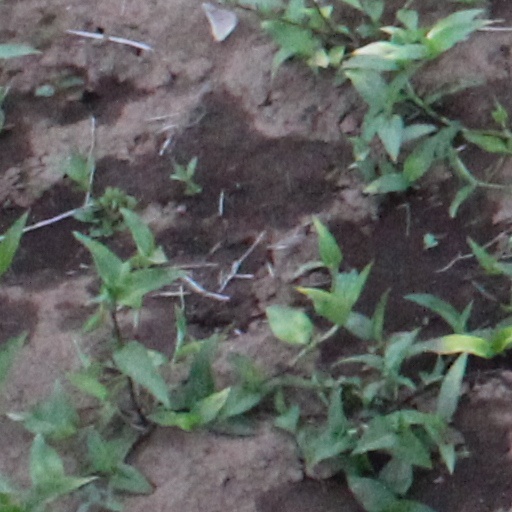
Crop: wheat